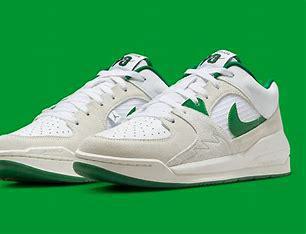
Brand: Jordan
Model: Stadium 90